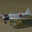
Label: airplane